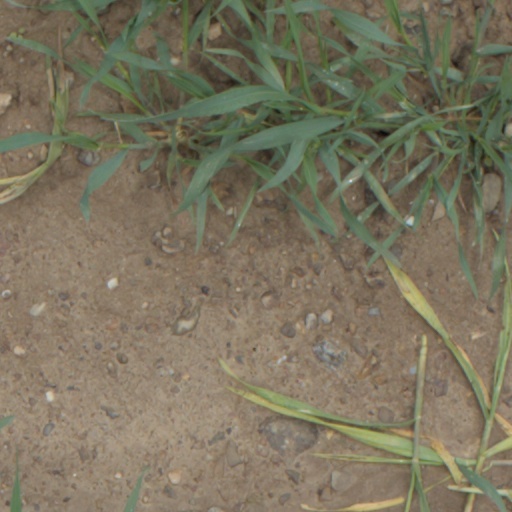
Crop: wheat